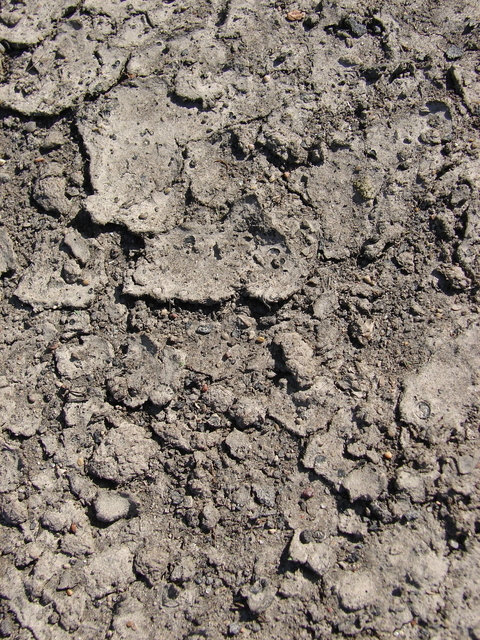
Texture: cracked